LRC (train)

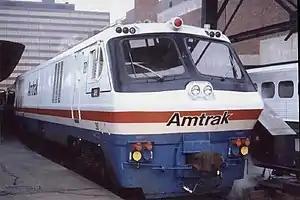
Amtrak locomotive 38, pulling the "Beacon Hill" service between New Haven and Boston, as seen in December 1980

With Dofasco's successful demonstration of a tilting system, additional contracts were offered to build a prototype train. The name LRC was carefully selected to define the project's goals bilingually: a lightweight train, operating at high speeds, and providing a more comfortable ride than existing trains. Alcan of Montreal won the contract for the aluminum passenger cars and the carbody of the locomotive, while MLW developed the new diesel–electric system.